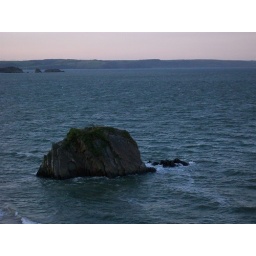
A rock in the water in Tenby.